I'm No Longer Here

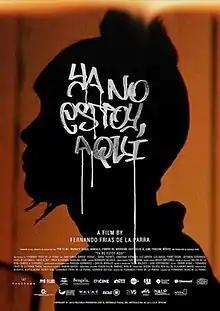
Netflix release poster

I'm No Longer Here is a 2019 Mexican drama film written and directed by Fernando Frías de la Parra, and starring Juan Daniel García Treviño and Angelina Chen.